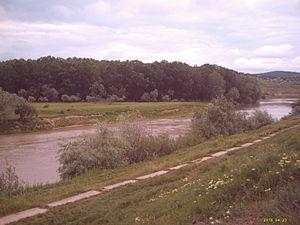
le rivier de siret a roman Română: râul siret lângă roman
La conférence de Vienne du 16 mars 1917 est une rencontre germano-austro-hongroise, la première depuis le déclenchement de la révolution de Février en Russie. Cette rencontre ministérielle constitue pour le chancelier du Reich, Theobald von Bethmann Hollweg, une nouvelle occasion de réaffirmer les buts de guerre du Reich, face au nouveau ministre des Affaires étrangères de la double monarchie, Ottokar Czernin. Ce dernier, ministre d'un empire aux abois, tente de faire valoir le point de vue de la double monarchie épuisée par deux années et demi de conflit face au Reich, principal animateur de la quadruplice, et ses demandes de paix de compromis avec les Alliés. Cette décrépitude pousse l'empereur Charles Iᵉʳ et ses conseillers à multiplier les initiatives pour sortir du conflit, tout en ne rompant pas l'alliance avec le Reich.